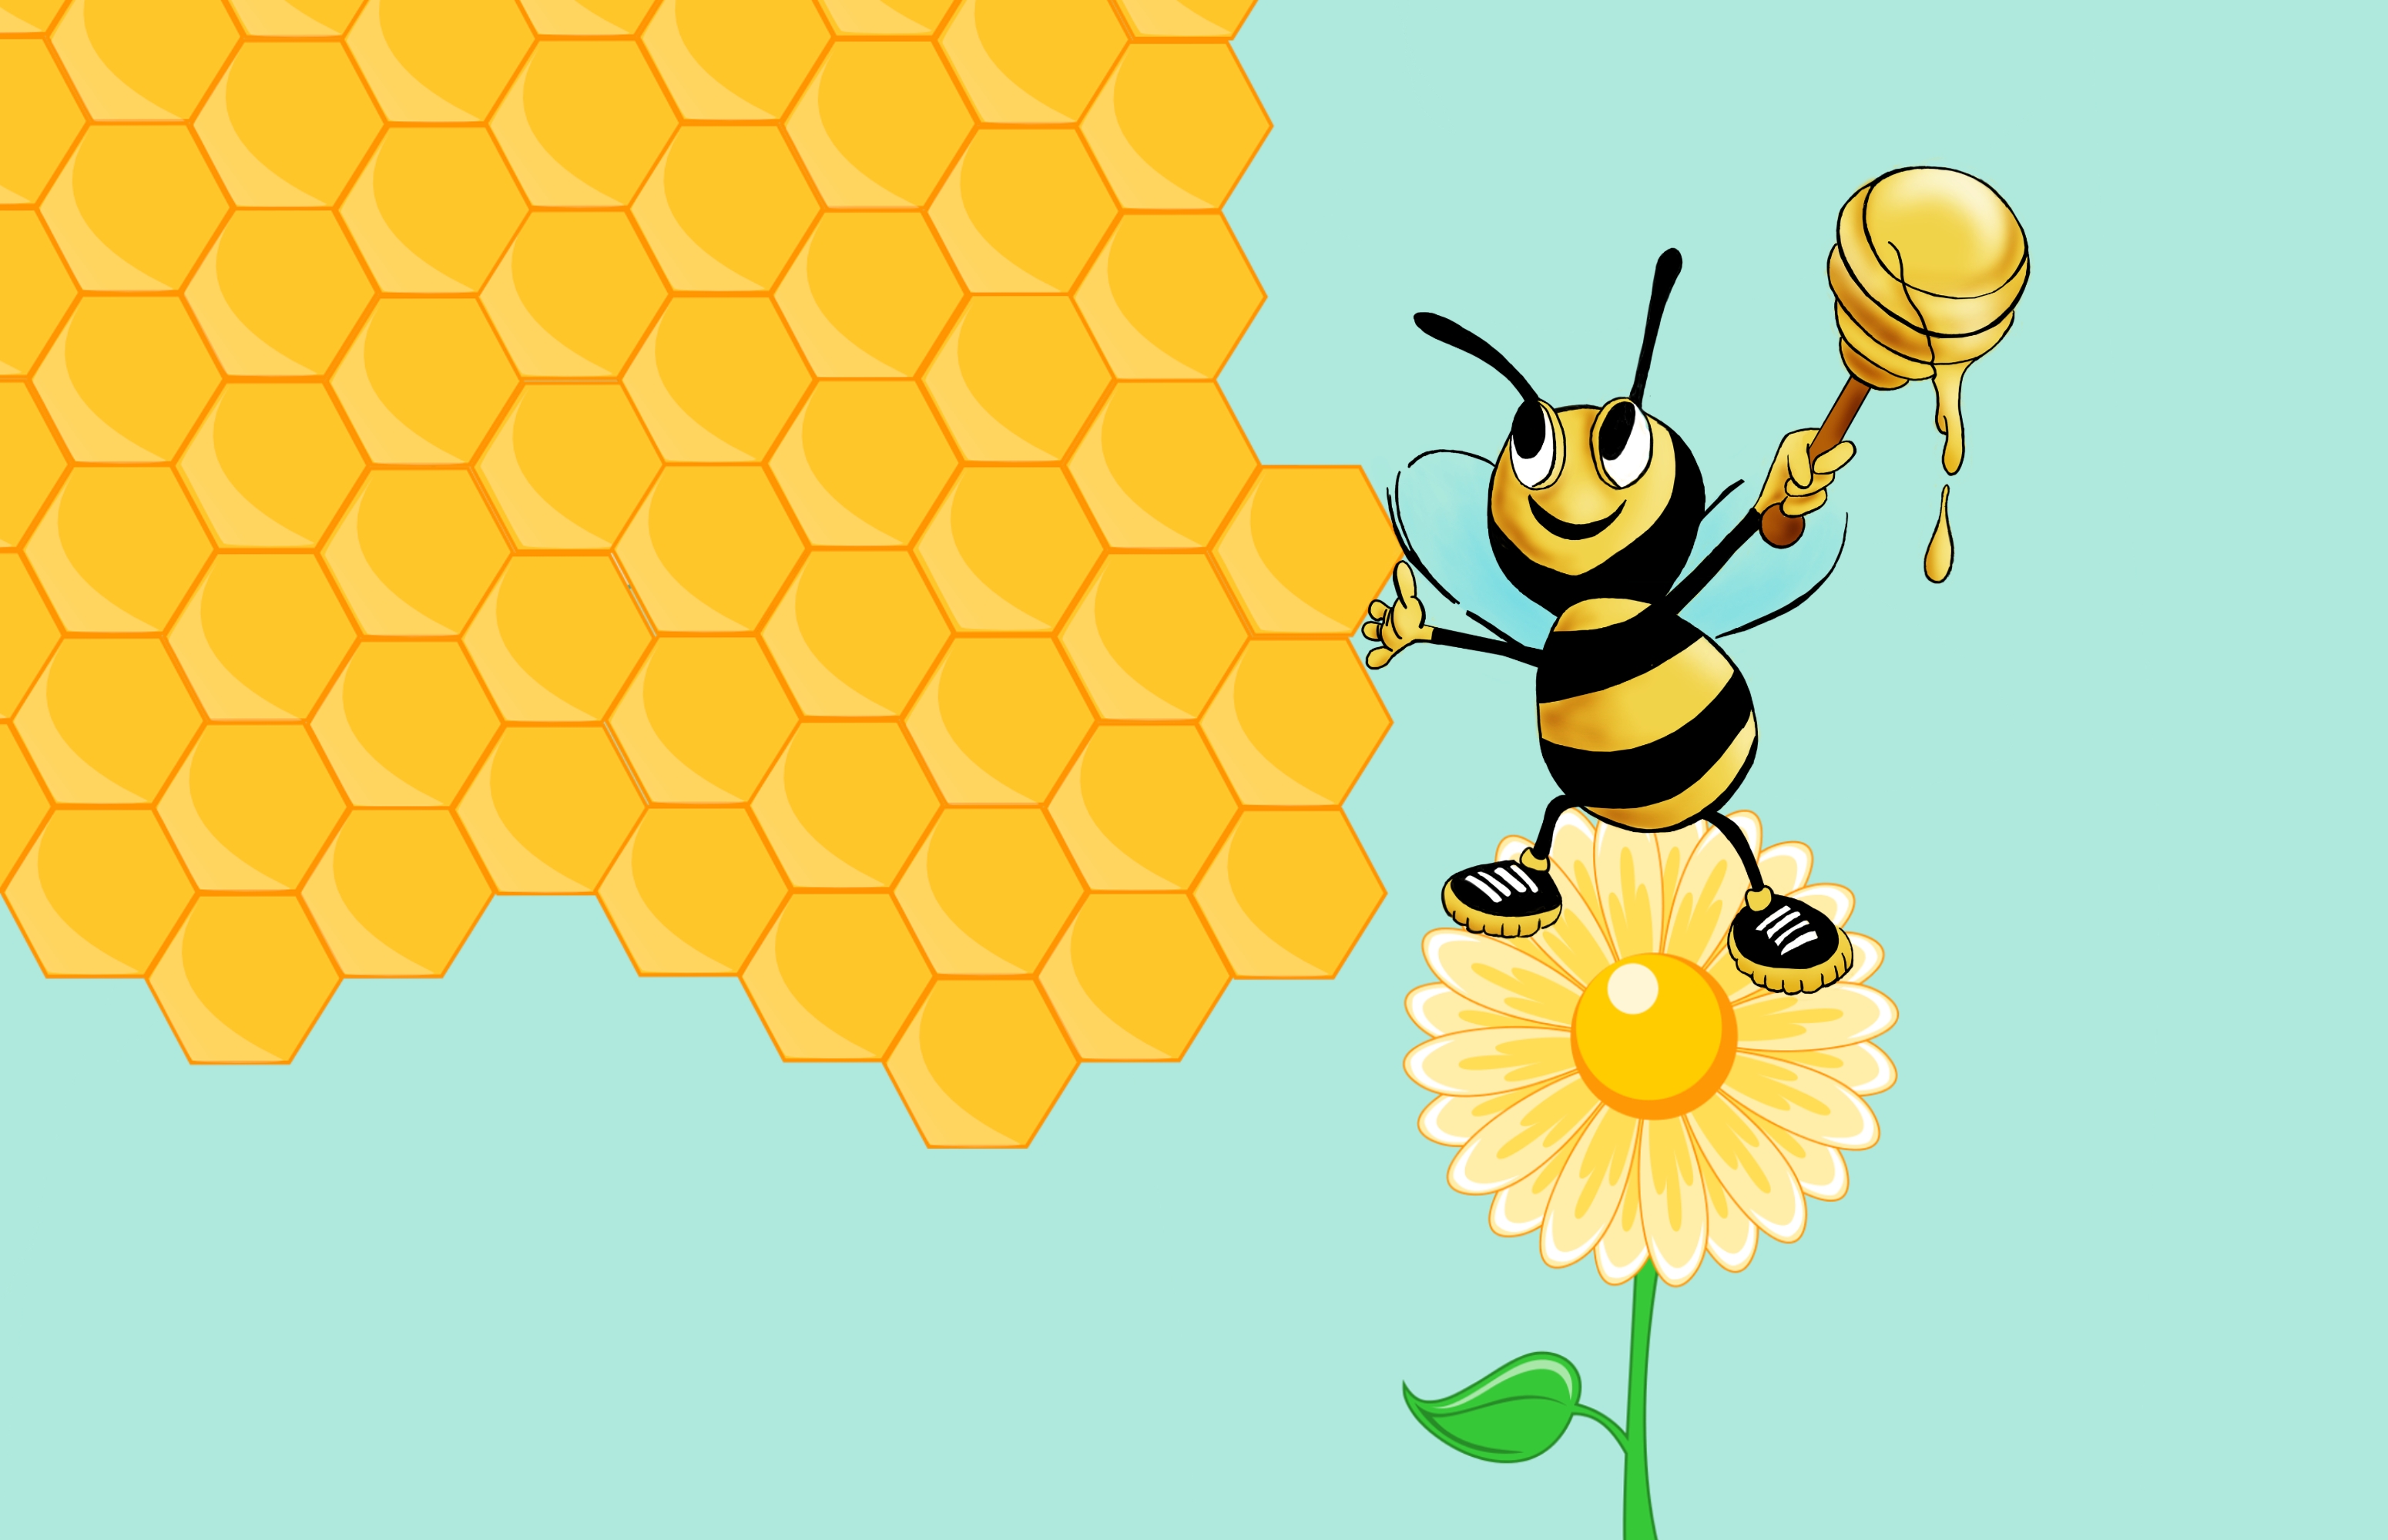
bee, honey, flower, organic, beekeeping, food, beehive, contour, dessert, eat, farm, healthy, honeycomb, insect, natural, nature, product, spoon, stick, sweet, honeybee, membrane winged insect, yellow, pollinator, bumblebee, illustration, invertebrate, wasp